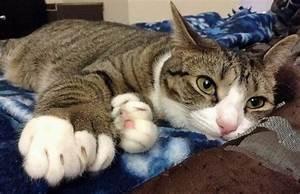
cat